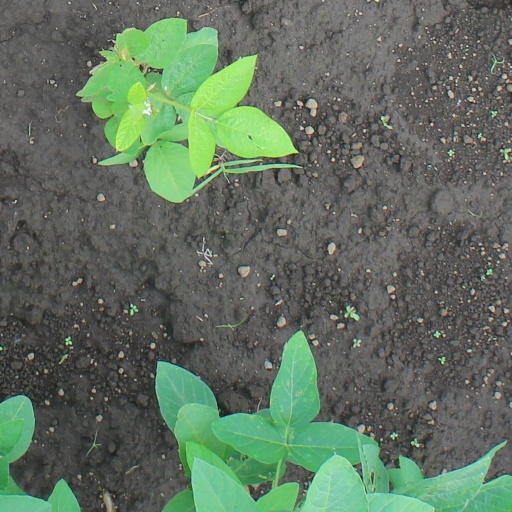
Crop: soybean